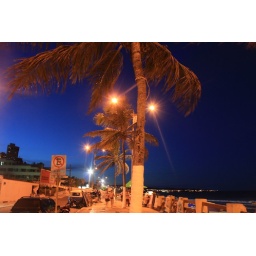
Palm trees bend and sway from the strong ocean breeze on Ponta Negra beach in Natal, Brazil.